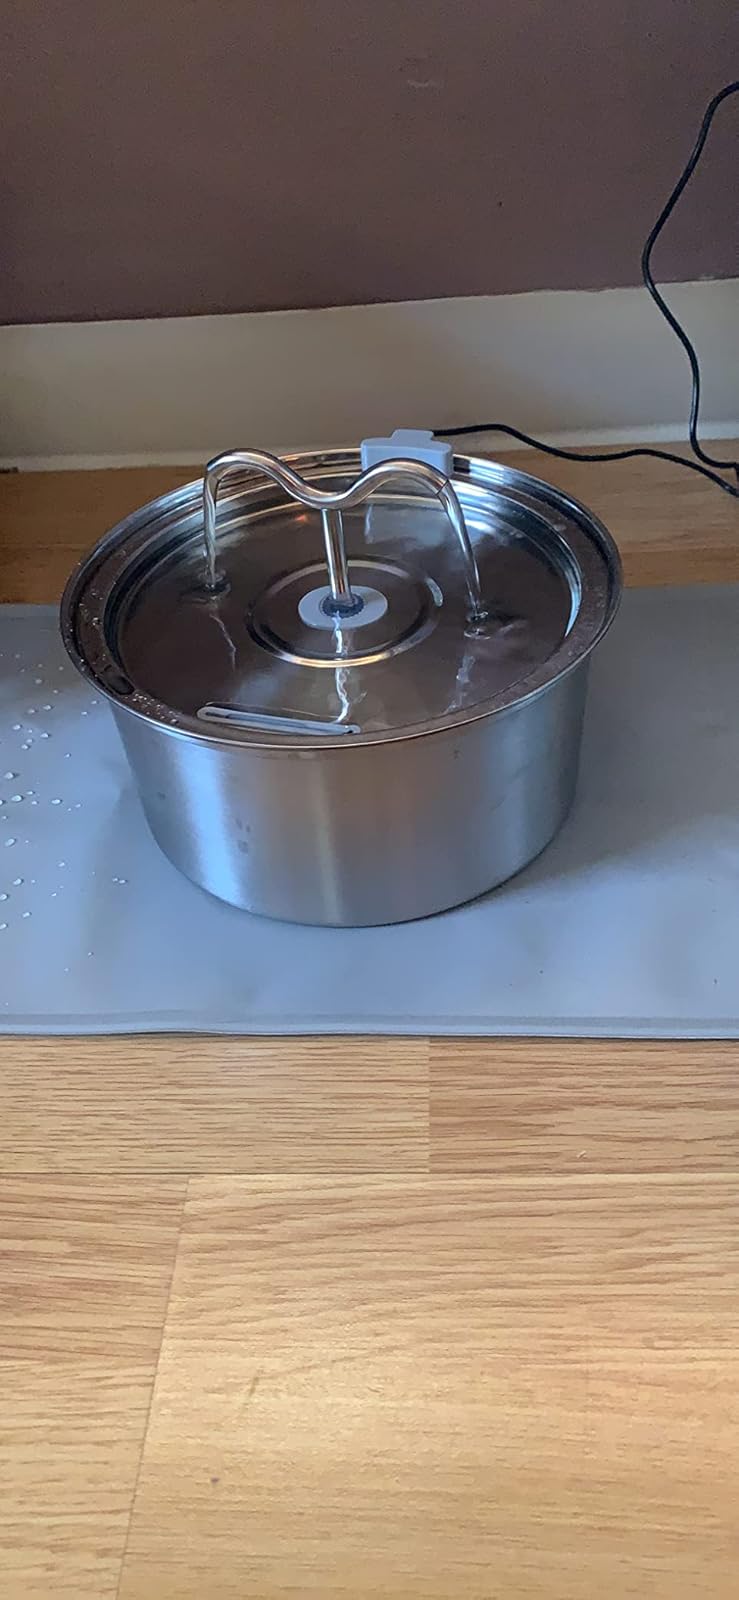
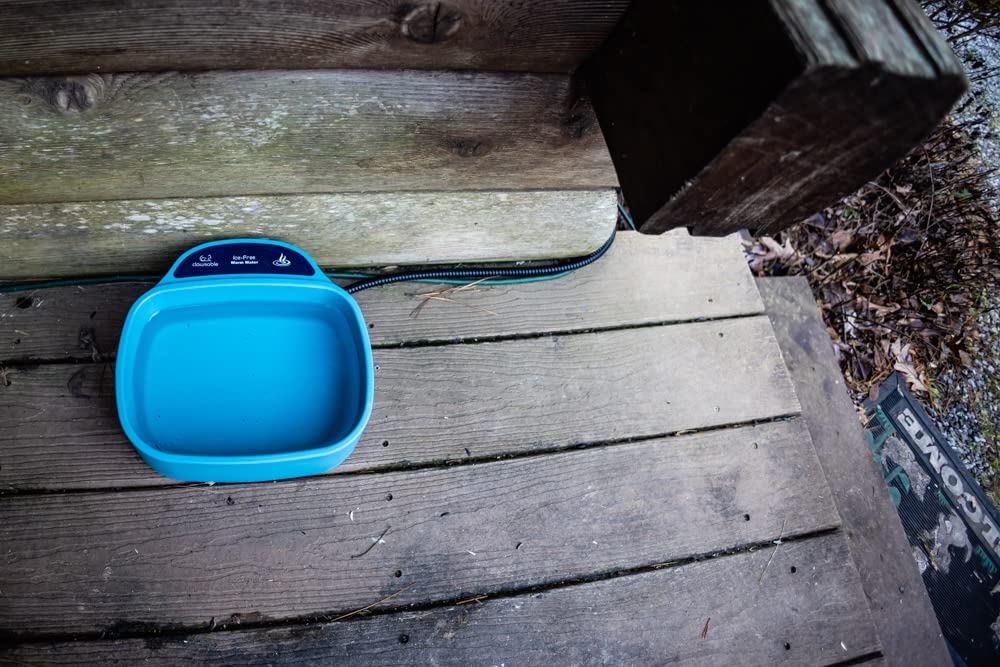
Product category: items_bowl
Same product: no